Lambda (anatomy)

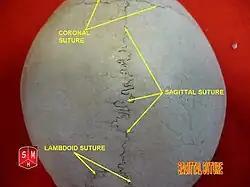
The sagittal and lamboid sutures.

The lambda is the meeting point of the sagittal suture and the lambdoid suture. It may be the exact midpoint of the lambdoid suture, but often deviates slightly from the midline. This is also the point of the occipital angle.